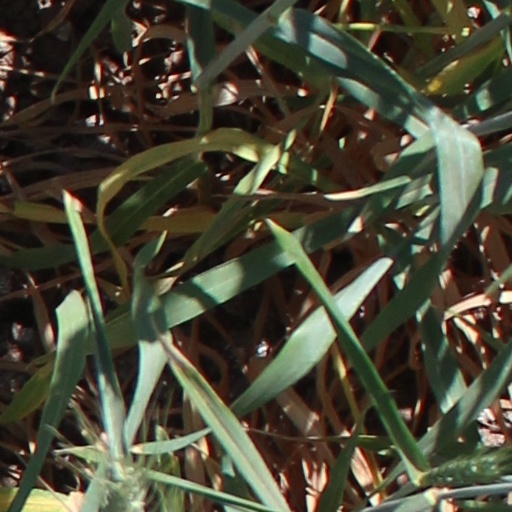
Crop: wheat